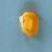
Maize quality: Good